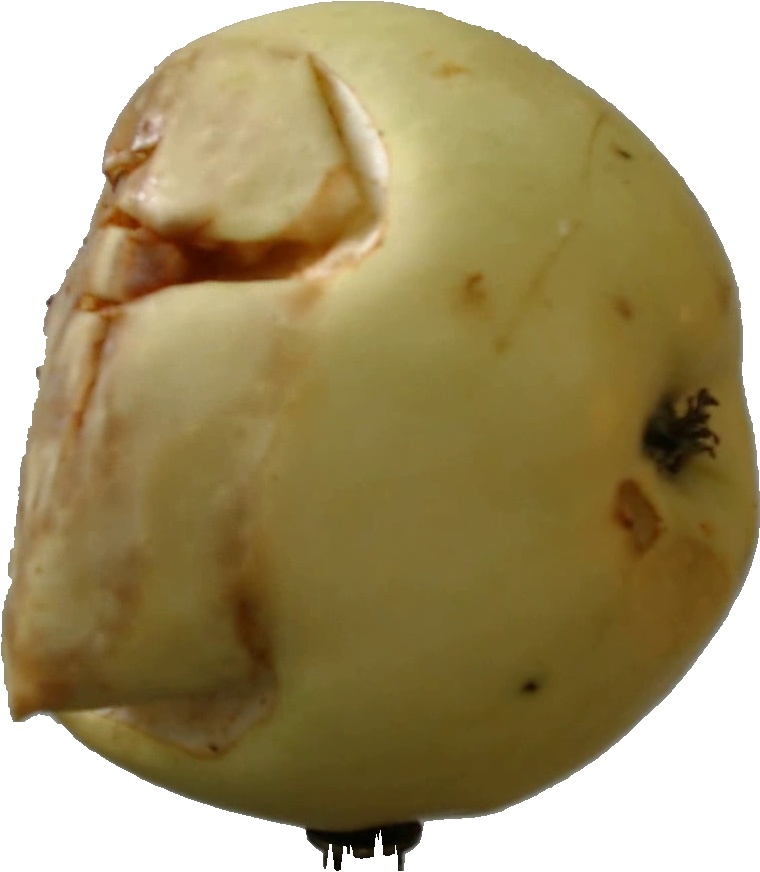
Label: apple_hit_1